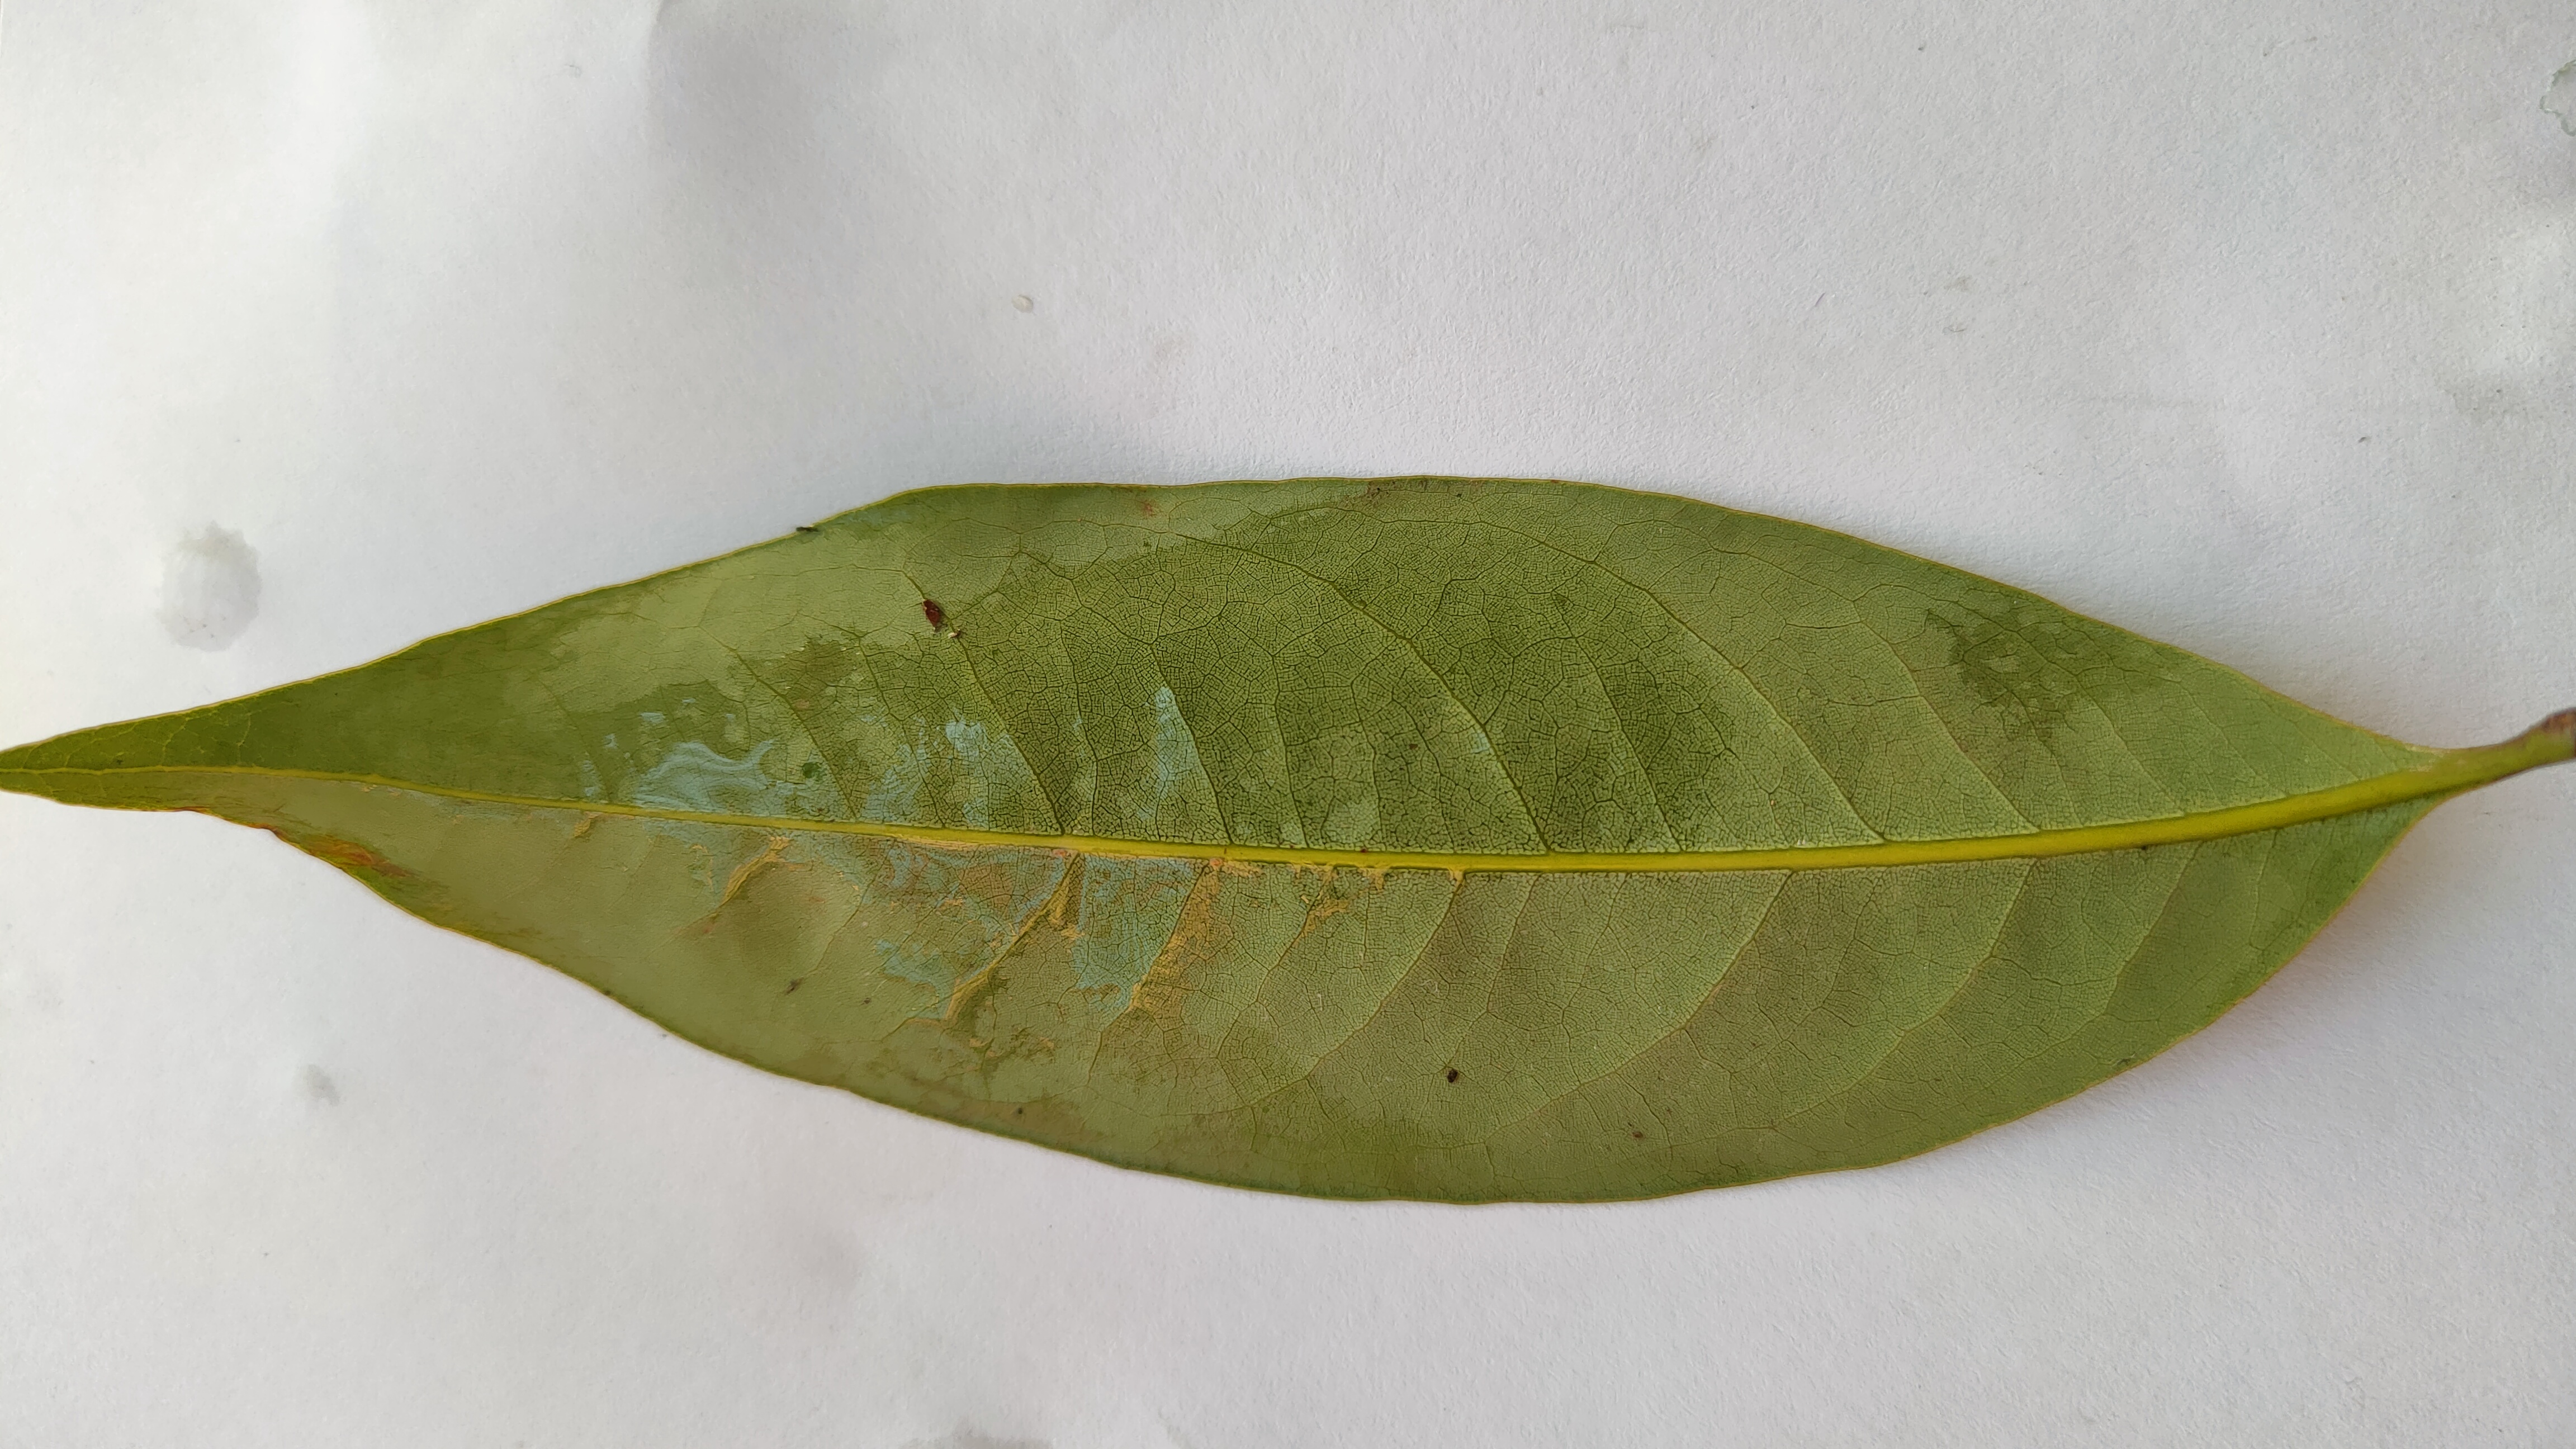
Leaf variety: Lychee